Crimean campaign of Tula

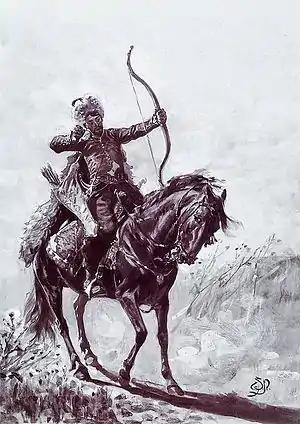
Crimean horse archer

The day after the Russian tsar received the news that the Crimean army was moving towards them, he hastily deployed his troops on the banks of the Oka. At that time, the Crimeans captured several Russian people near Ryazan and learned from them that the tsar had deployed troops on the banks of the Oka. This came as a surprise to the Crimean Khan, because he hoped that the Russian troops would march on Kazan, and recalling the experience of 1541, he decided to abandon the campaign, but it was impossible to retreat without doing anything, so Devlet I Giray convened a council of princes, at which he was advised to go to Tula, disobey them he could not, because they had recently brought him to power and the Crimean Khan turned his army on Tula
On June 21, news came that a small Crimean army appeared near Tula, but they robbed several villages and hastily disappeared.
The Russians did not know the goals of the Crimeans, nor whether the Khan himself led the army. However, on June 22, the main Crimean army, led by Devlet I Giray, reappeared at Tula. Having set up camp, the Crimean army began a siege.